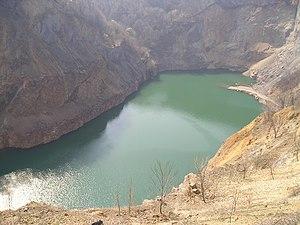
Stari Ledinci est un village de Serbie situé dans la province autonome de Voïvodine. Il fait partie de la municipalité urbaine de Petrovaradin, sur le territoire de la Ville de Novi Sad et dans le district de Bačka méridionale. Au recensement de 2011, il comptait 934 habitants.
La Fruška gora est un massif montagneux situé en Serbie, au nord de la région de Syrmie, dans la province autonome de Voïvodine.